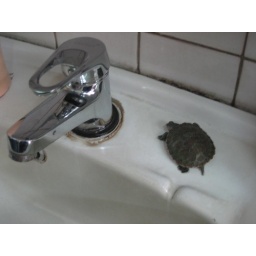
A turtle on the sink in the Cafe Mai coffee store.